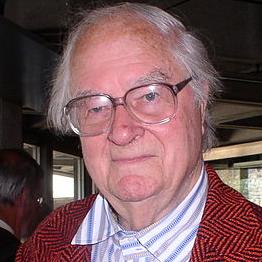
Age: 87